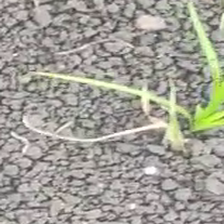
Weed species: Digitaria_SP_(Digitaria Sanguinalis )